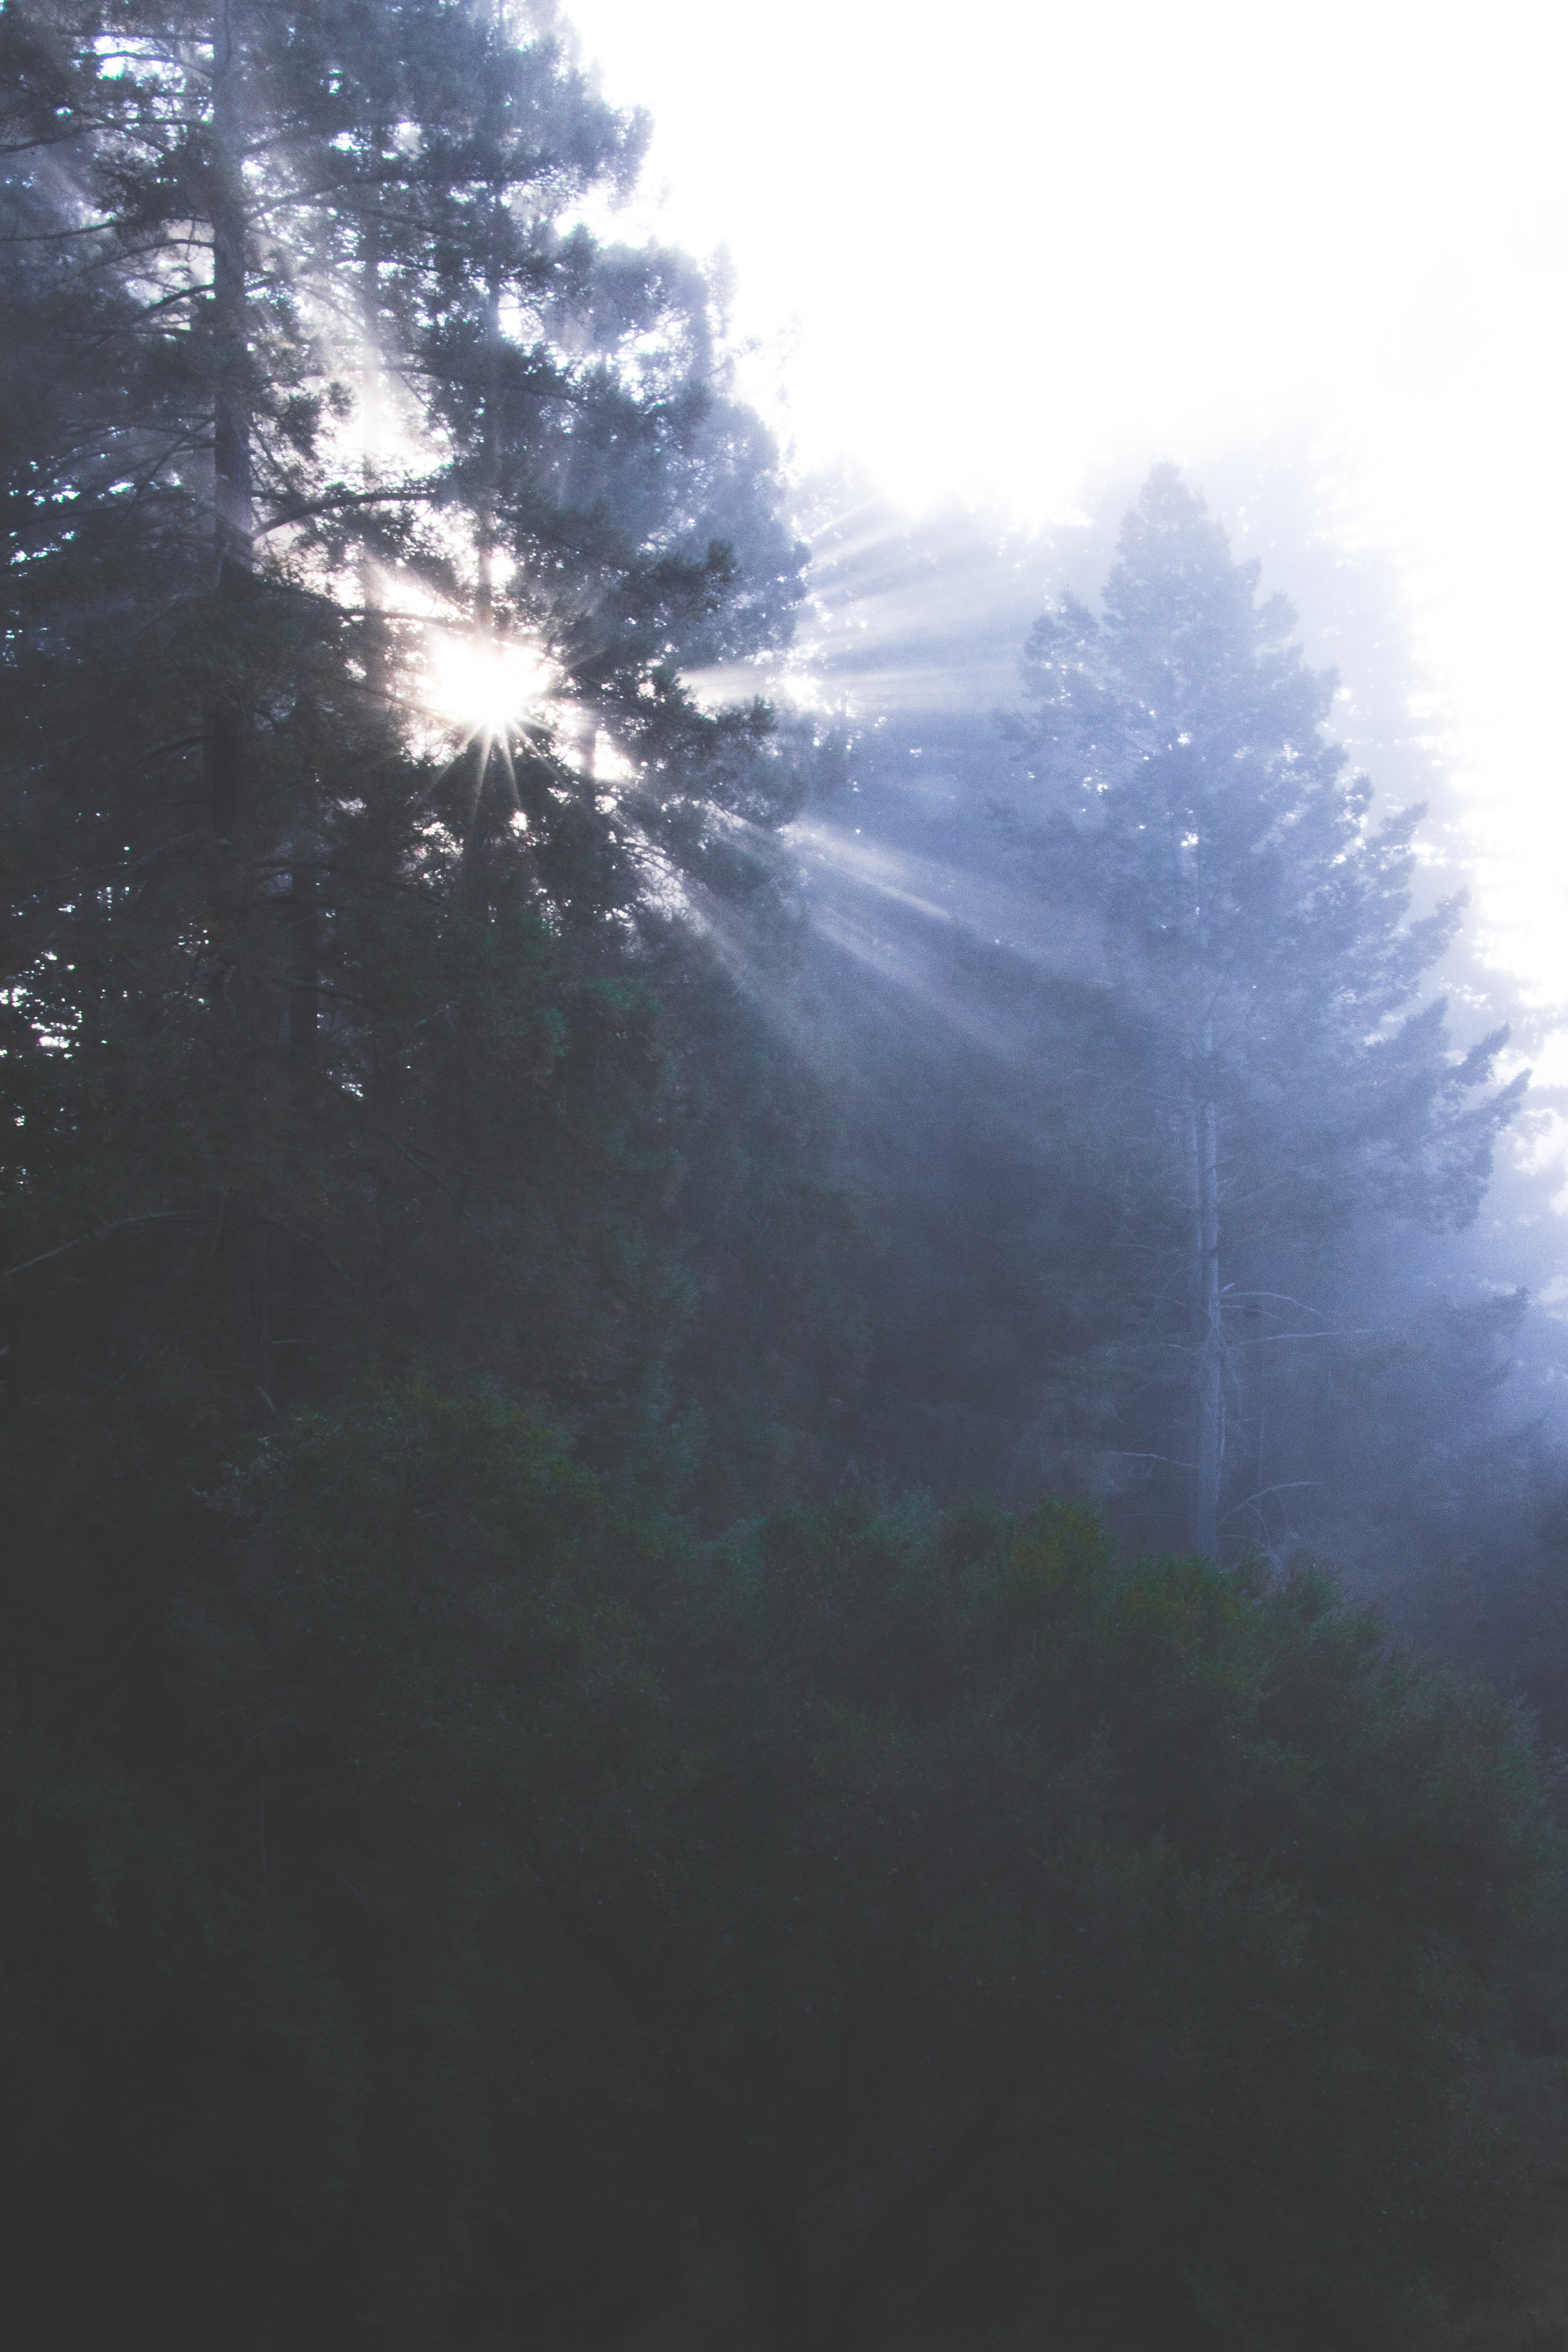
sky, atmospheric phenomenon, tree, sunlight, light, water, morning, natural environment, mist, fog, cloud, atmosphere, woody plant, forest, haze, plant, winter, branch, grass, reflection, mountain, wood, landscape, pine family, woodland